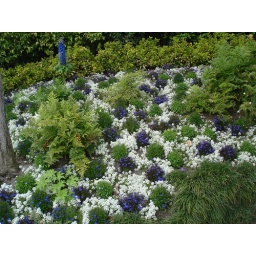
blue and white flowers by thea